Ruth McAneny Loud

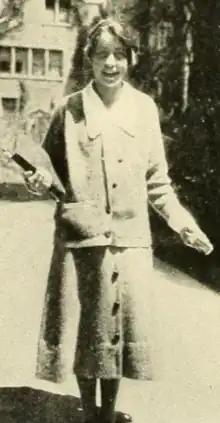
Ruth McAneny (later Loud), from the yearbook of Bryn Mawr College

Ruth Putnam McAneny Loud (March 9, 1901 – December 31, 1990) was an American arts administrator, educator, and civic leader. She was the first woman to serve as president of the Municipal Art Society.